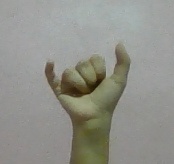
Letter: ya